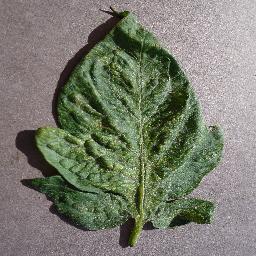
Label: Tomato___Spider_mites Two-spotted_spider_mite